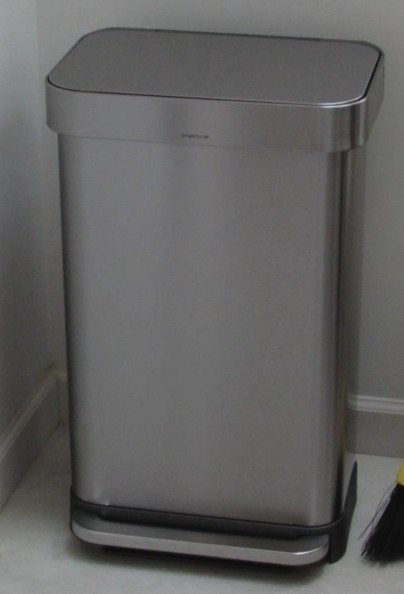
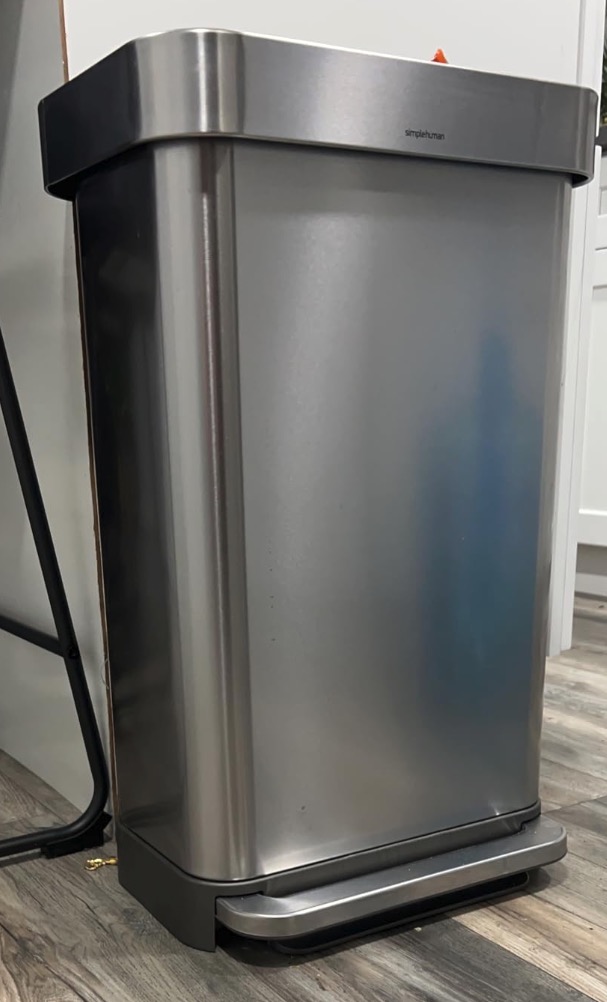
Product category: misc
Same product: yes